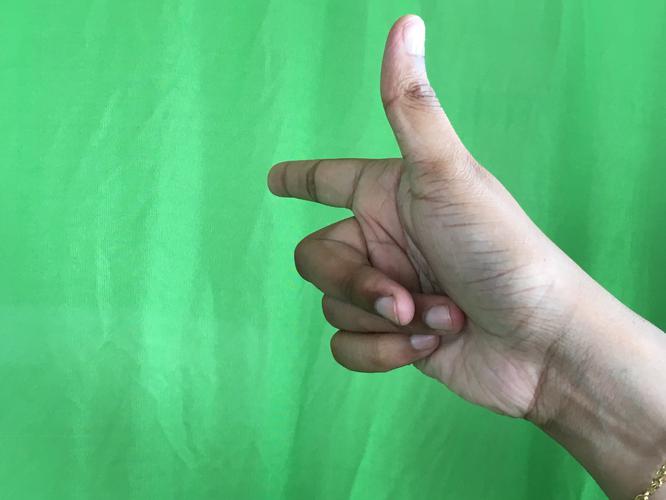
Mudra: Chandrakala
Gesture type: single_hand